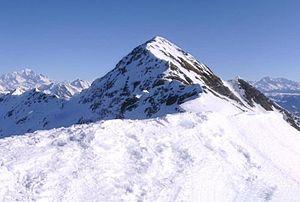
Le Grand Arc est un sommet et un chaînon des Alpes françaises qui se situe en Savoie entre la rive droite de la Basse-Maurienne et la rive gauche de l'Isère communément rattaché au massif de la Lauzière, et plus largement au massif de la Vanoise. À ce titre, il en est le plus occidental, faisant face au massif des Bauges. Il domine de plus de 2 000 mètres la vallée de l'Isère.